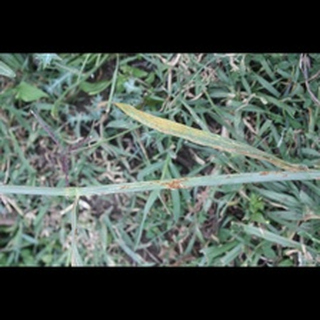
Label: wheat_black_rust